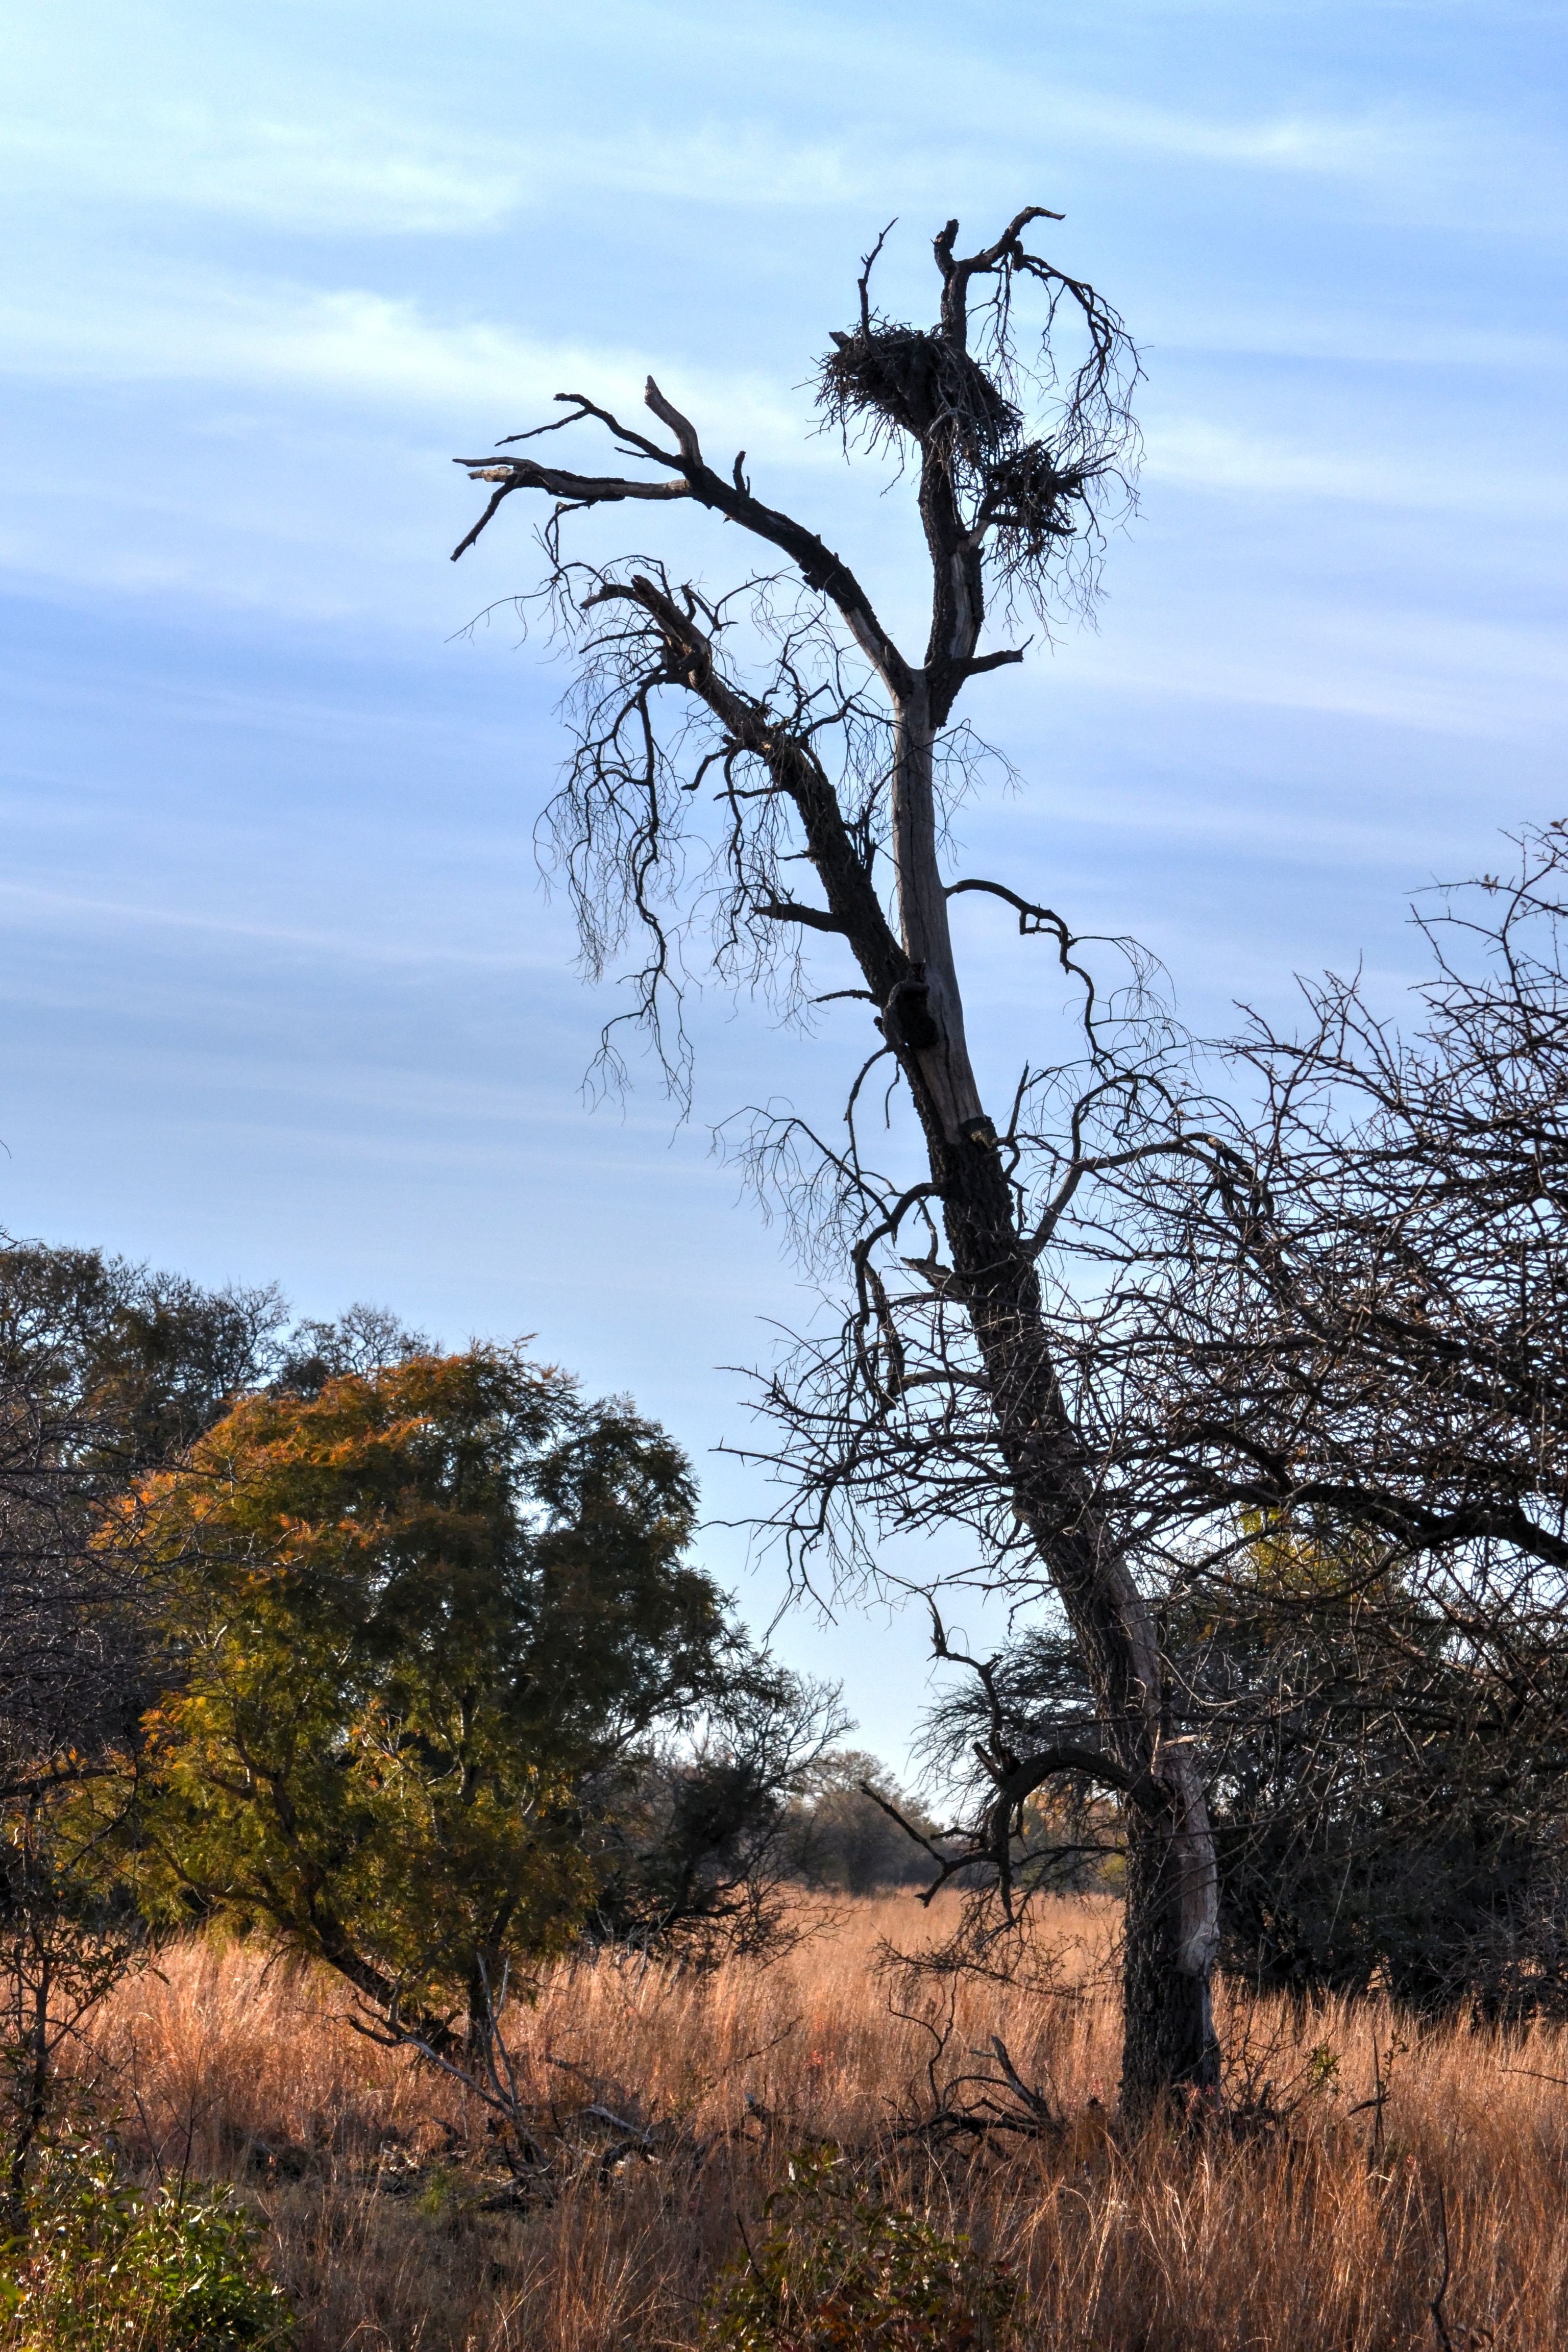
tree, nature, grass, wilderness, branch, winter, plant, prairie, leaf, flower, wildlife, autumn, flora, season, savanna, safari, dry tree, rural area, game farm, birds nest, woody plant